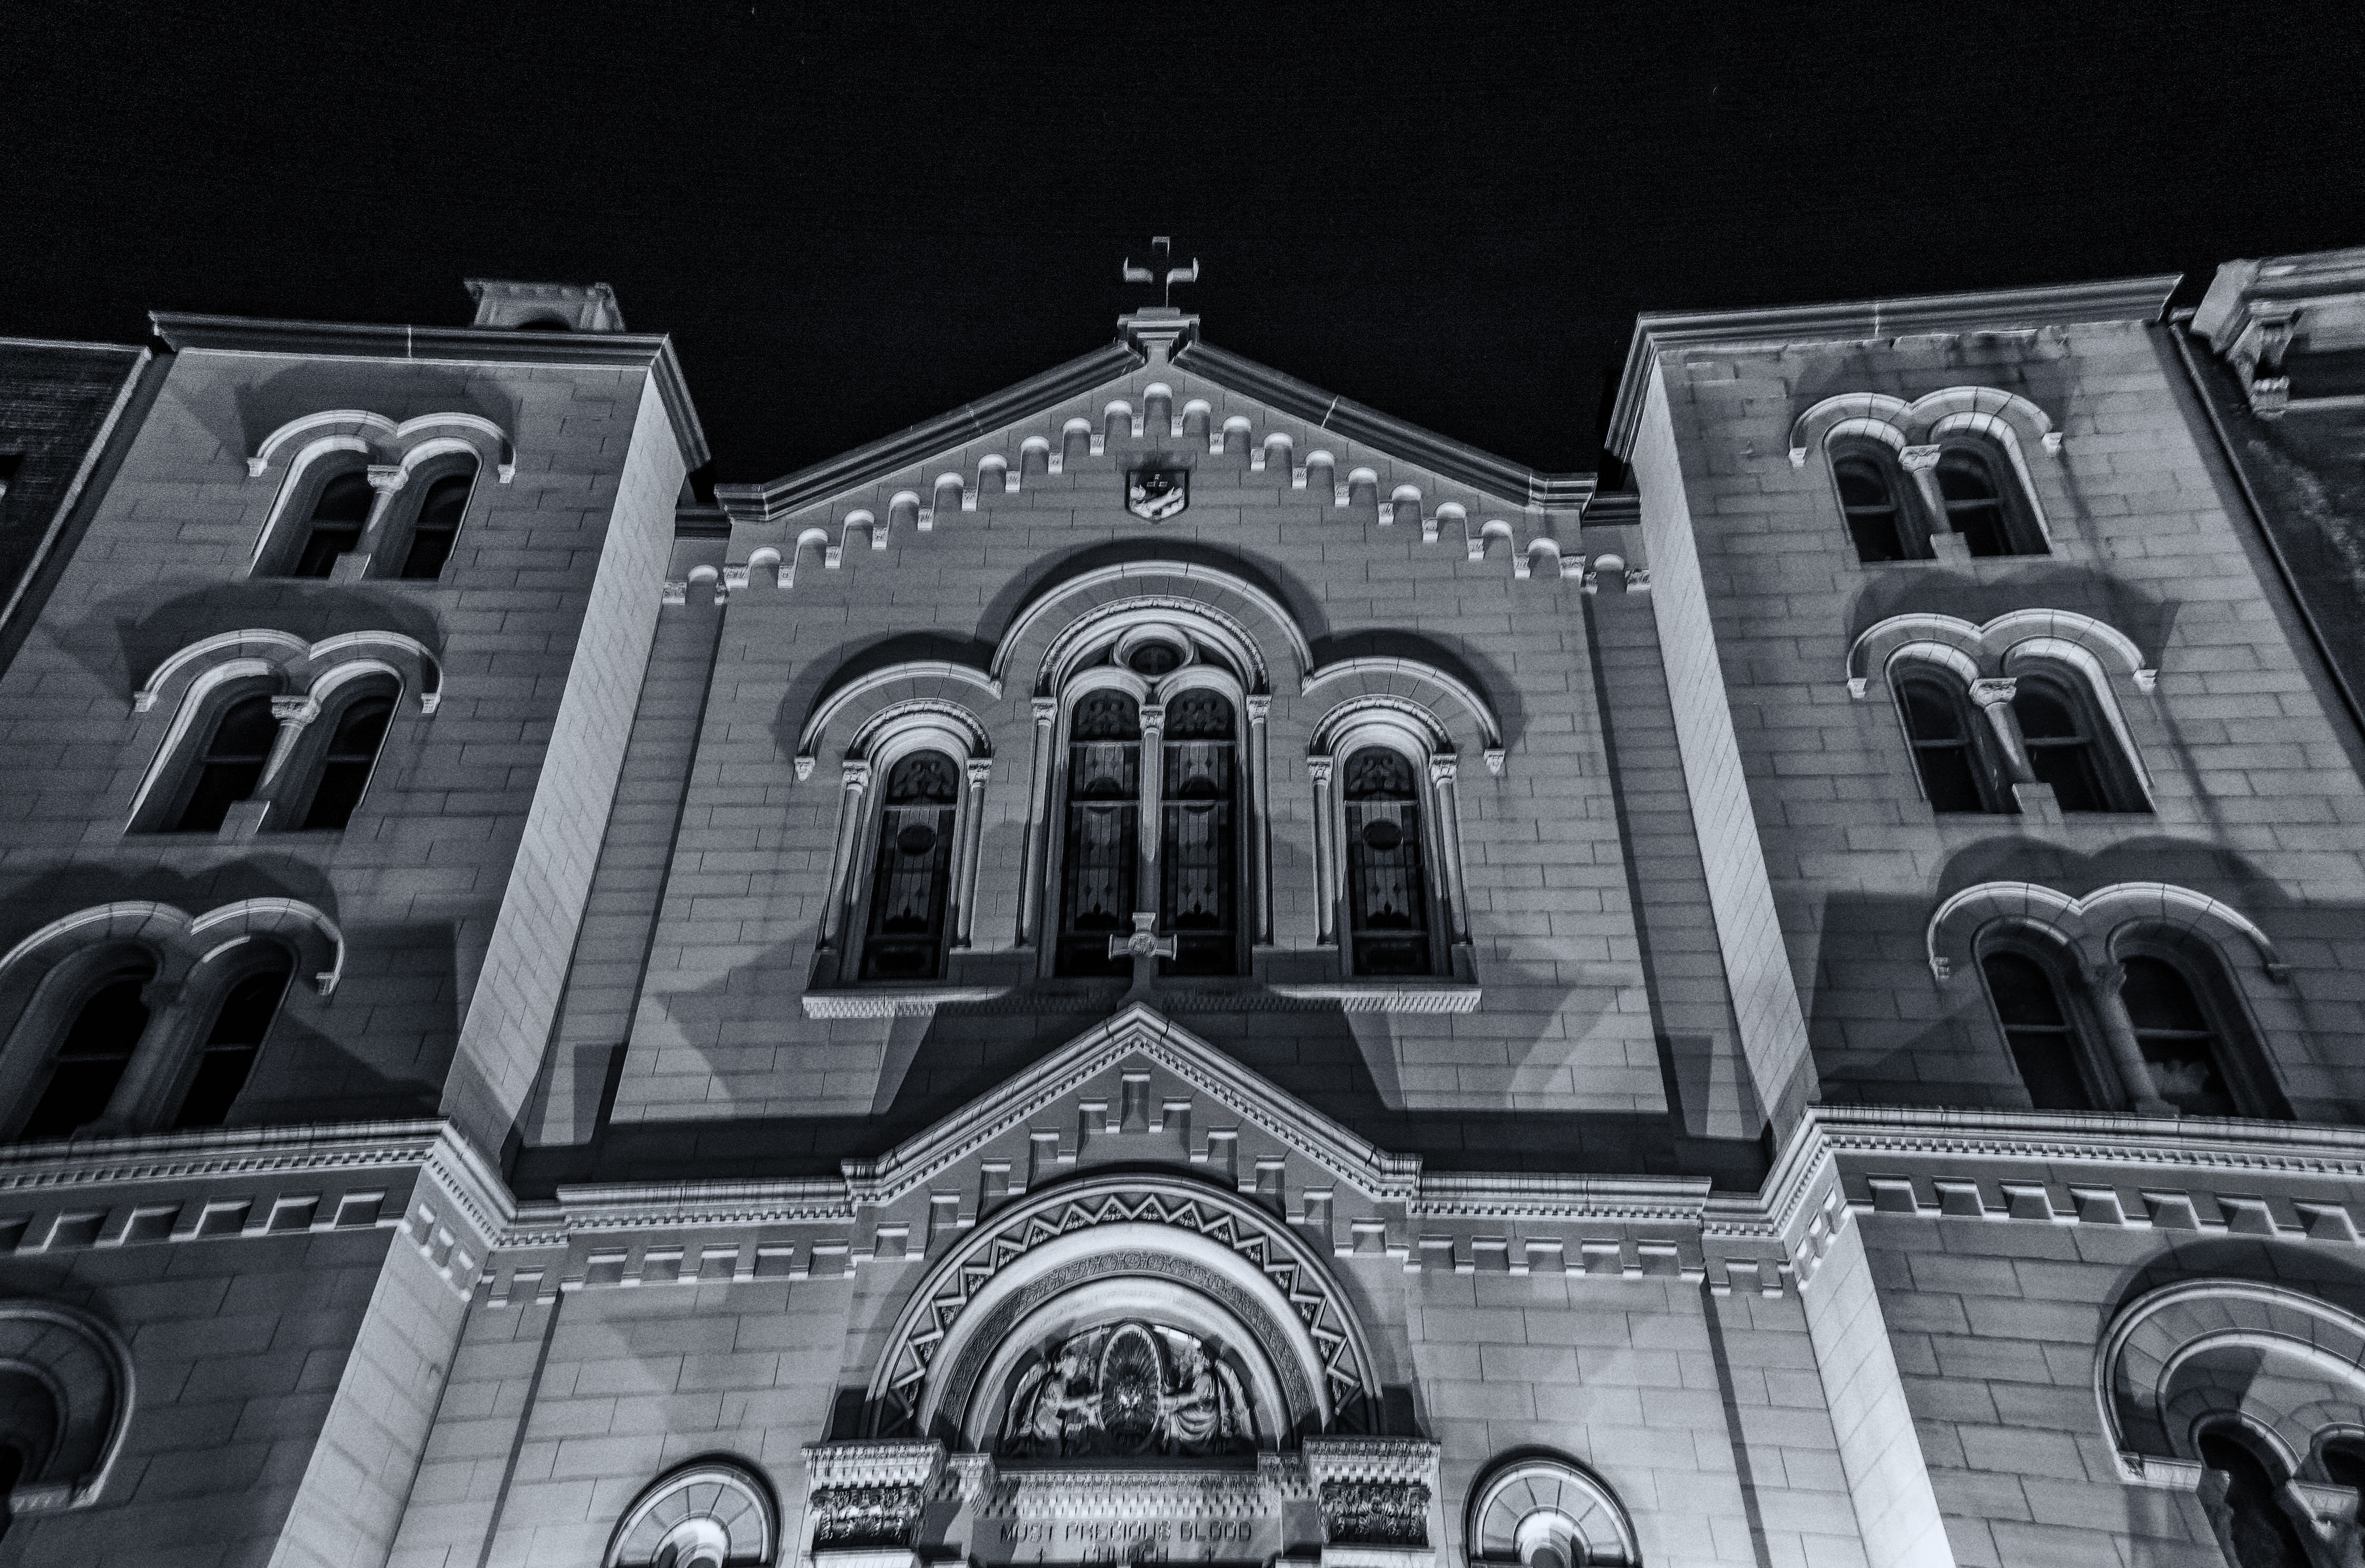
black and white, architecture, building, landmark, facade, church, cathedral, monochrome, place of worship, symmetry, synagogue, basilica, metropolis, gothic architecture, monochrome photography